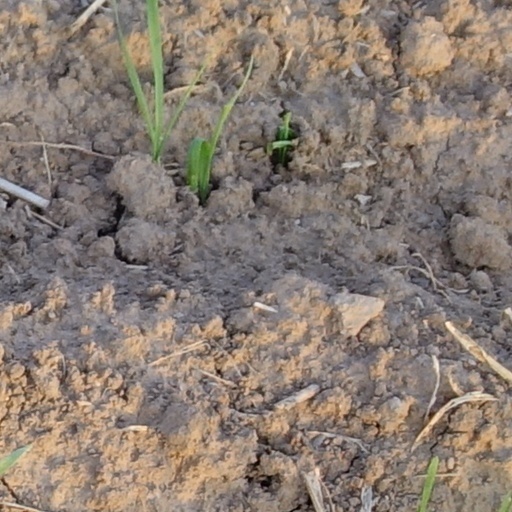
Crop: wheat